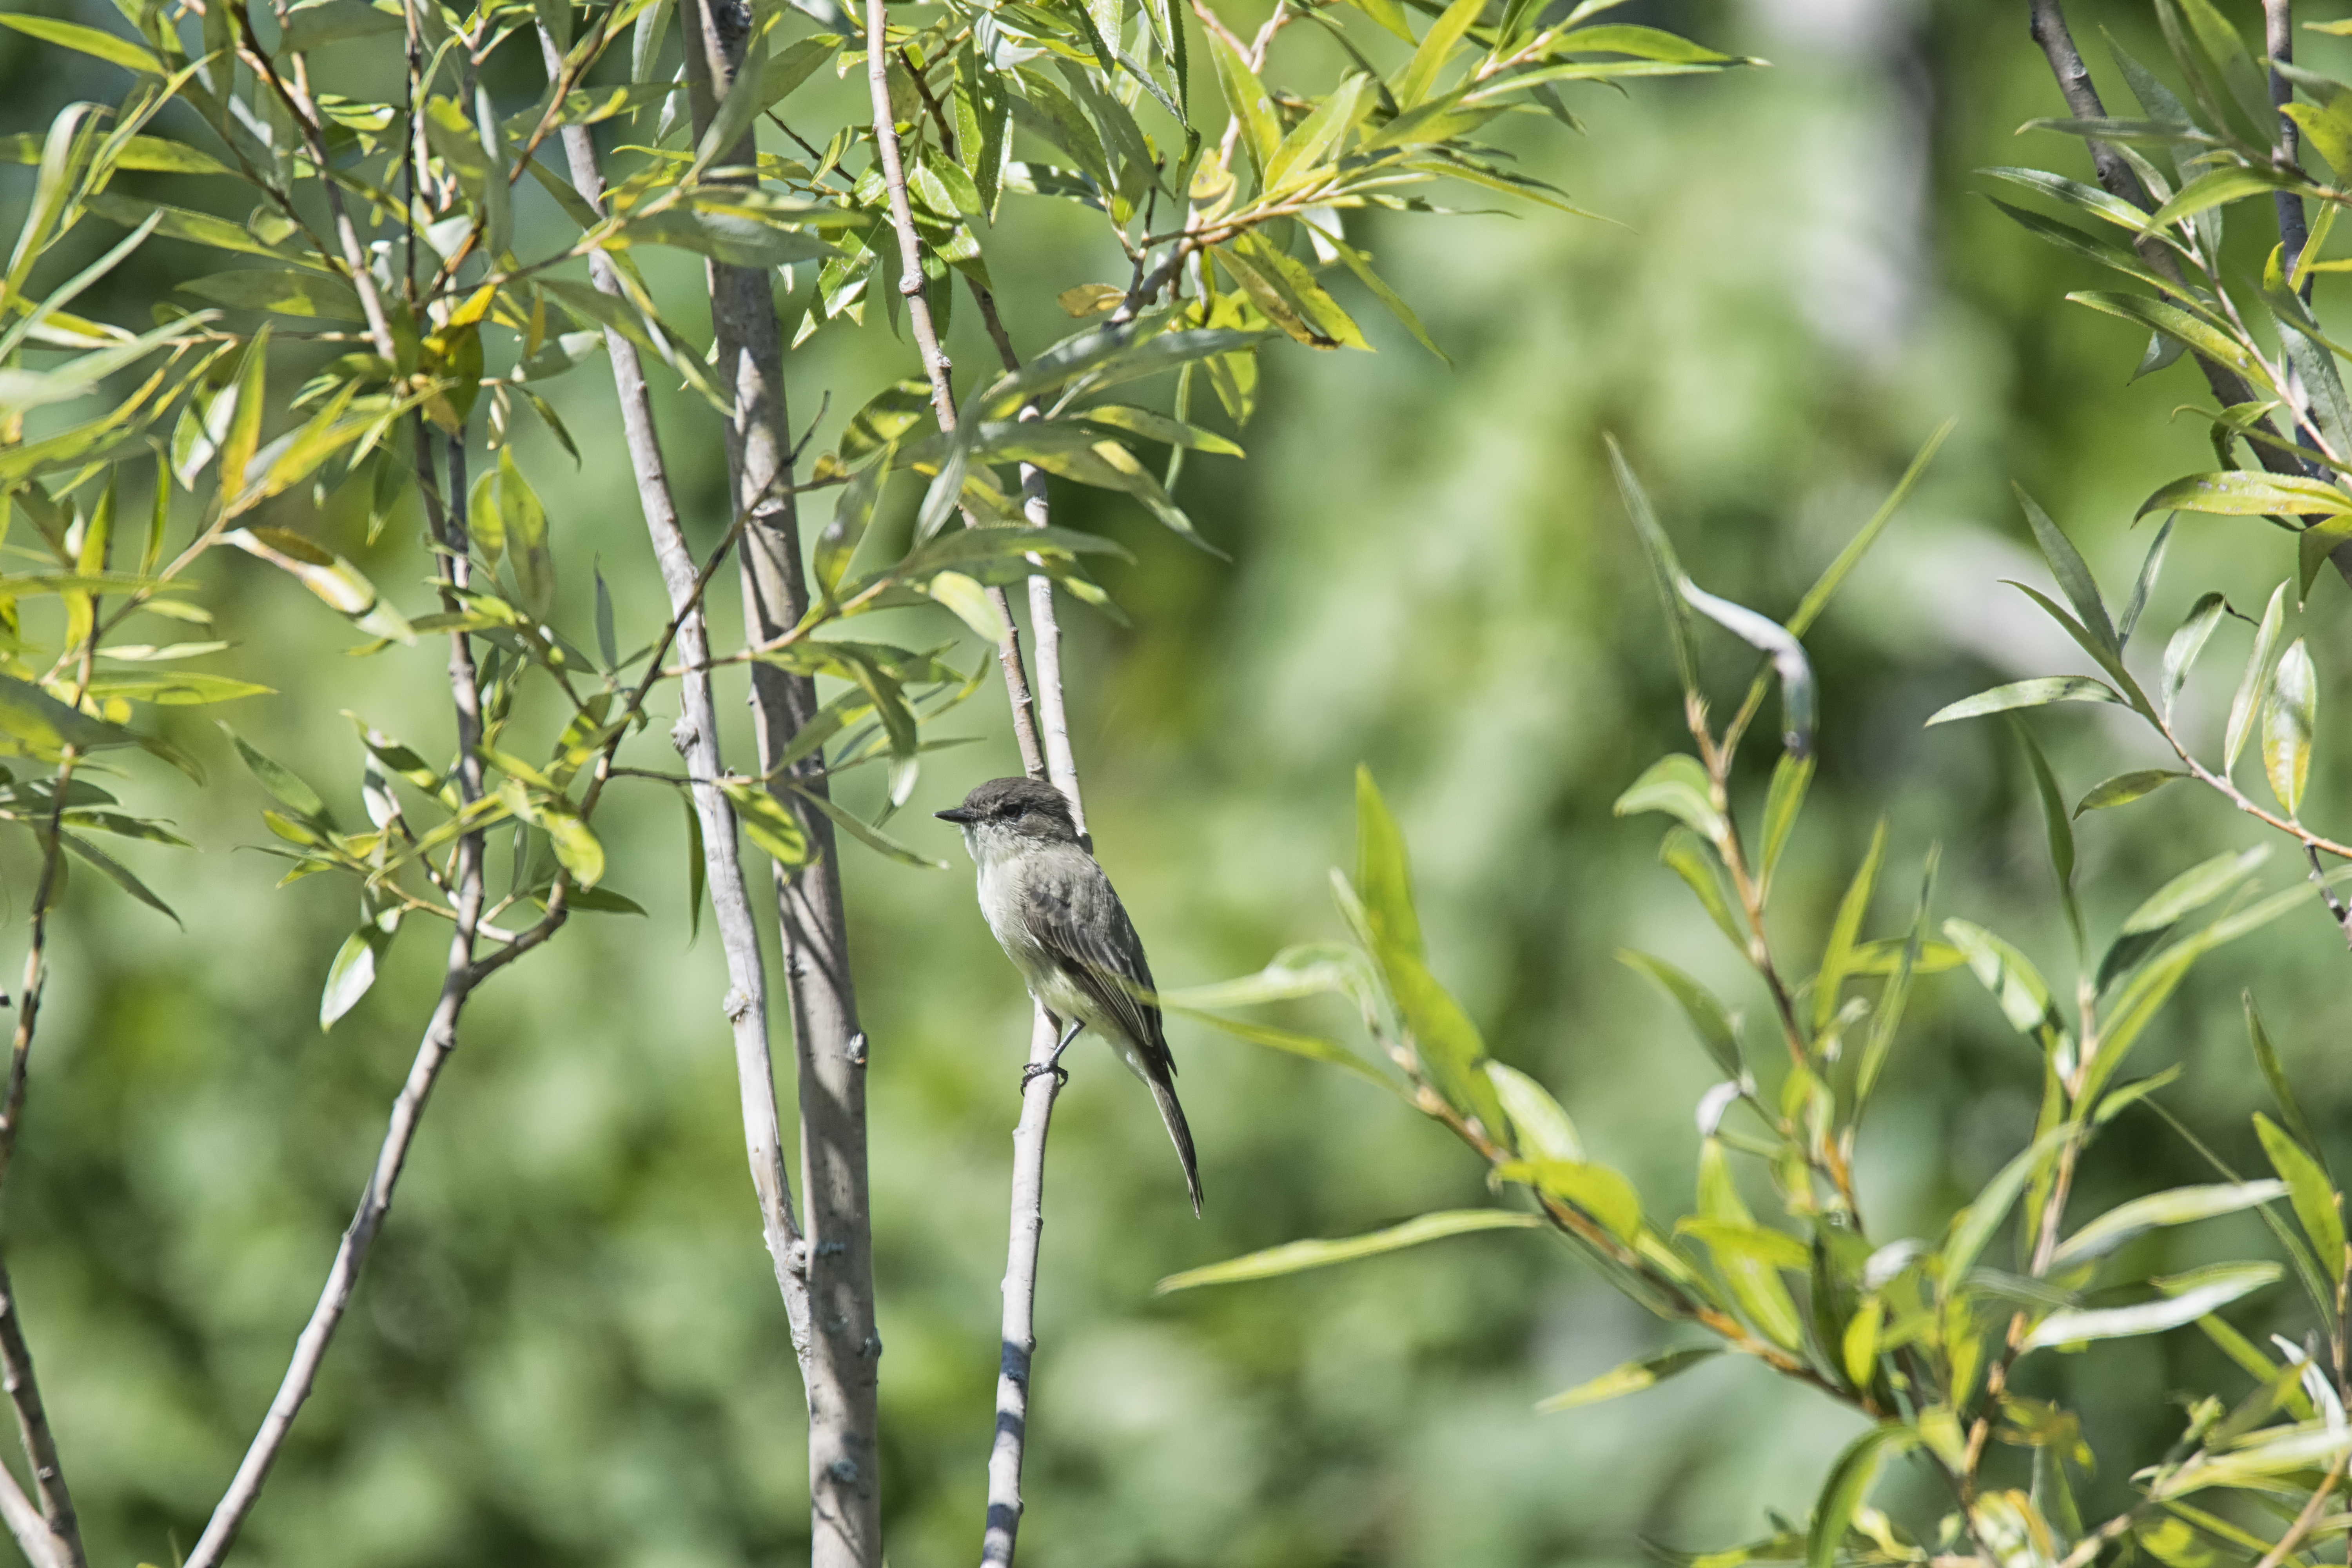
branch, bird, flower, wildlife, fauna, canada, vertebrate, eastern, quebec, sherbrooke, oiseau, moucherolle, phbi, phoebe, perching bird